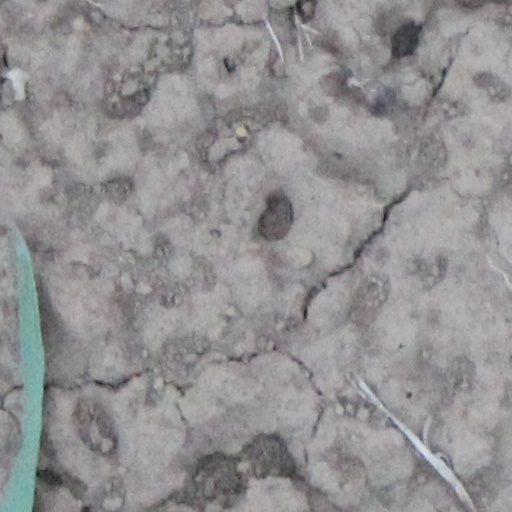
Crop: wheat